Takamizu Station

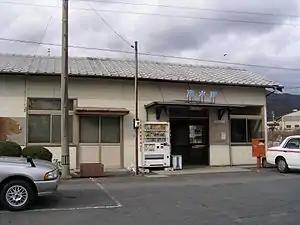
Takamizu Station in January 200

is a passenger railway station located in the city of Shūnan, Yamaguchi Prefecture, Japan. It is operated by the West Japan Railway Company (JR West). It is located in the Kumage neighborhood of Shūnan, in a semi-rural area.